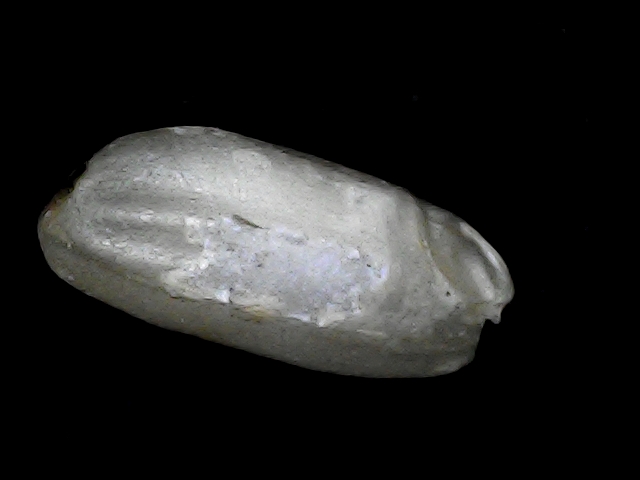
Rice variety: BD33